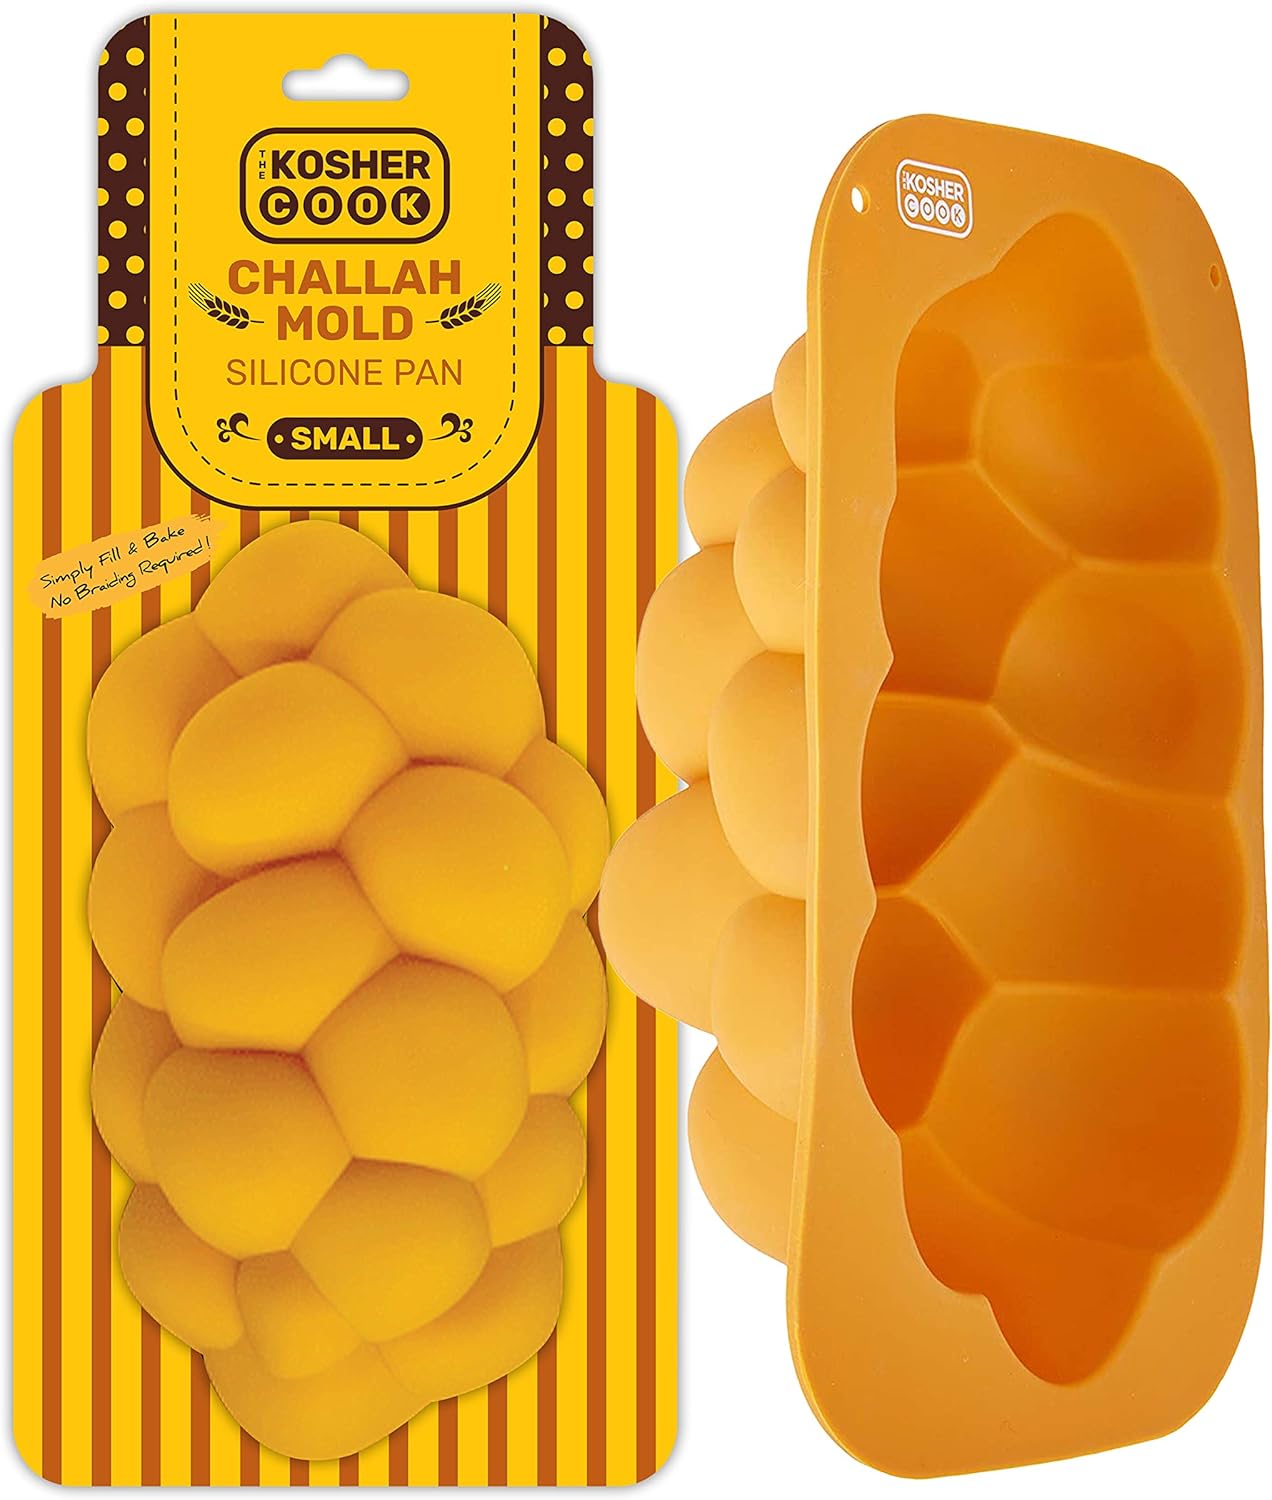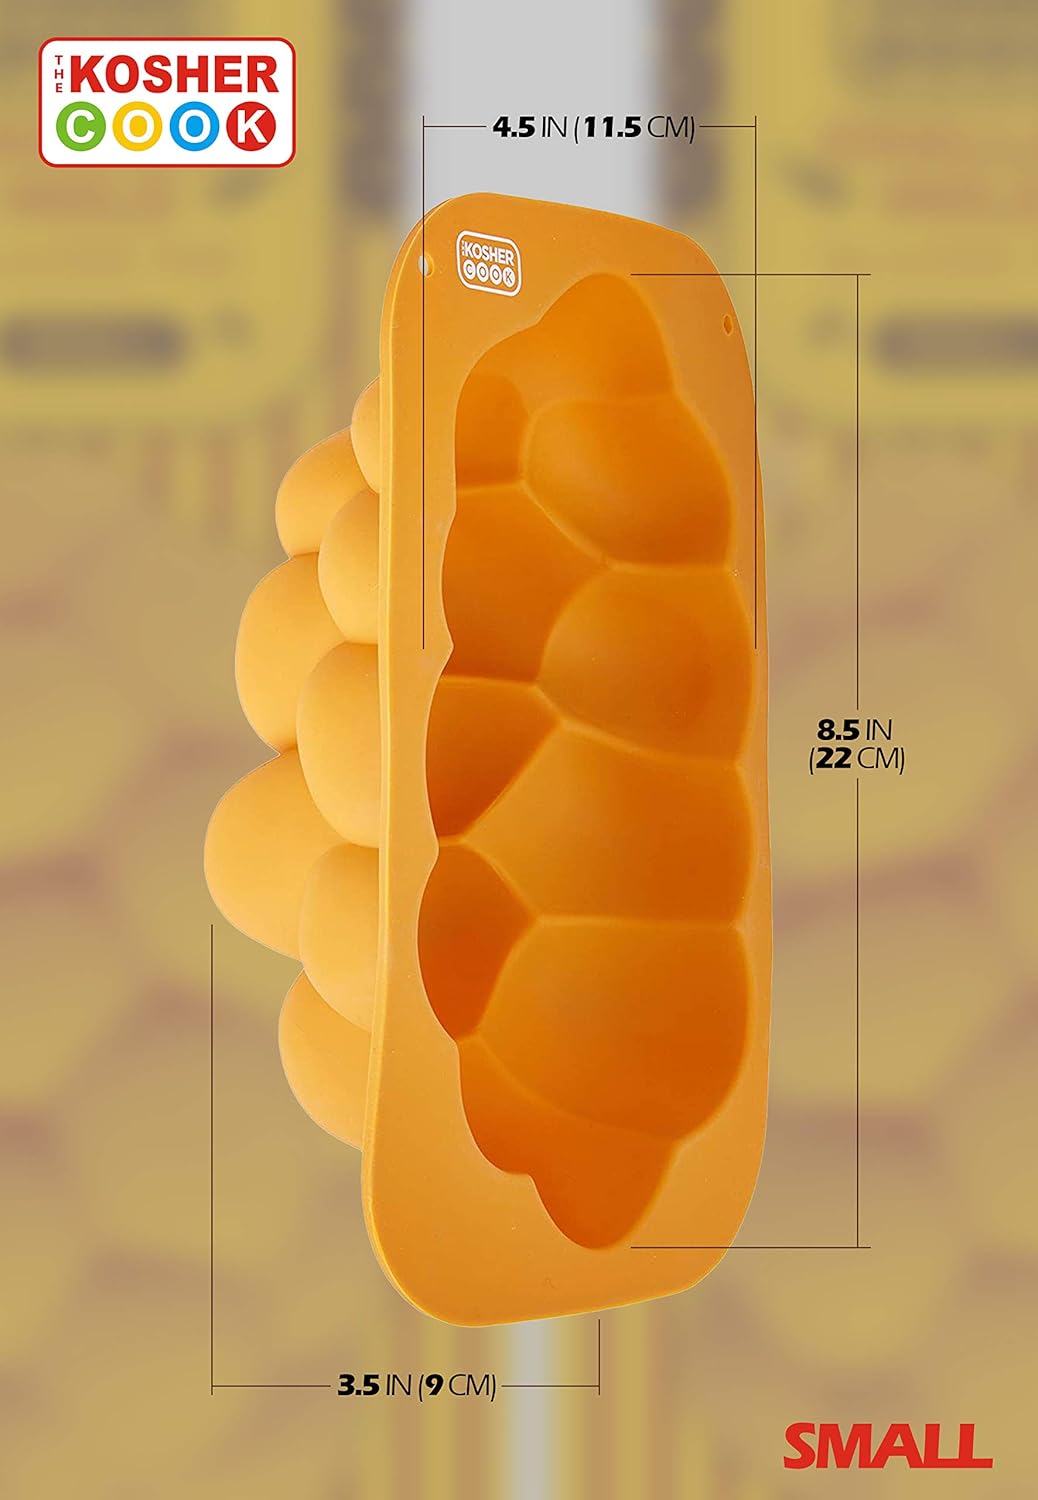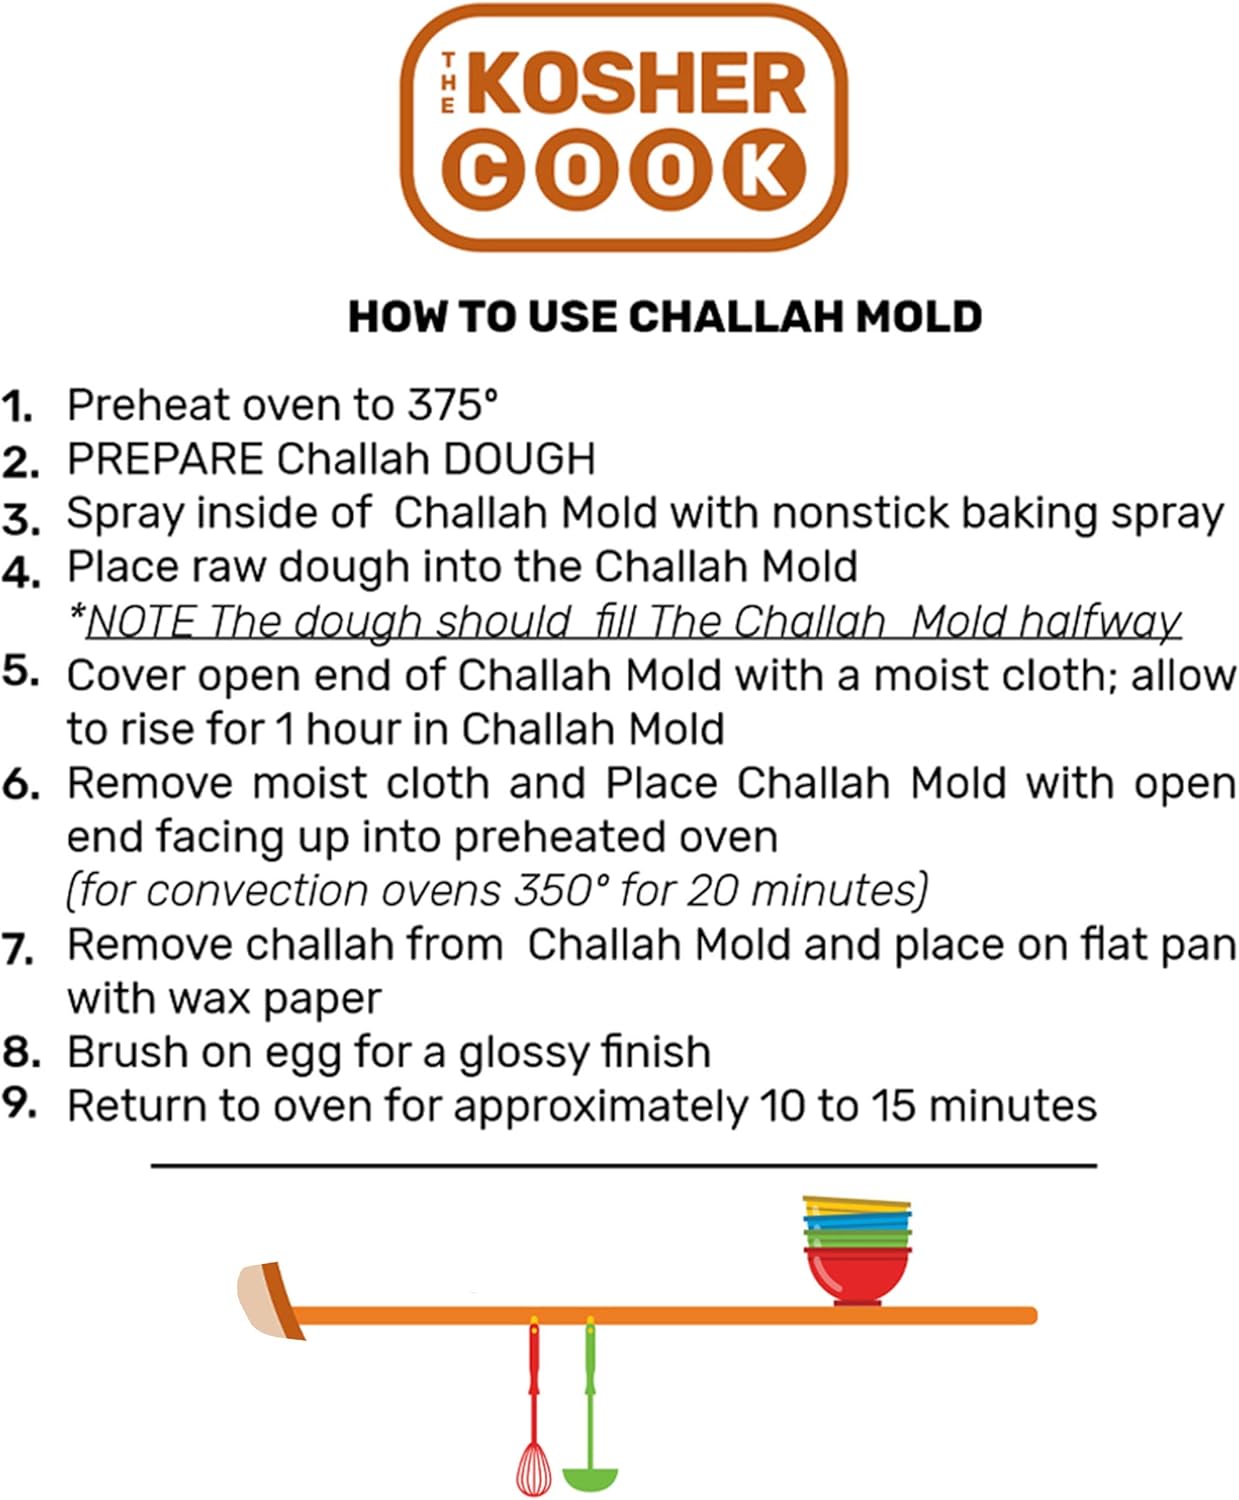
The Kosher Cook Silicone Braided Challah Mold - Small - Braided Oval Challah Pan - Challah Bread Baking Mold - No Shaping Required
Category: Amazon Home
Get perfect looking Challah bread without the effort of twisting and braiding with these Braided Challah mold from The Kosher Cook. Beautifully shaped like braided Challah rolls or loaves , all you need to do is place your Challah dough inside the pan and slide it into the oven. When you remove it from the oven, flip it over and you have stunning challah bread that will make you look like a braiding pro! PRODUCT FEATURES Food Grade Silicone Oven Proof Non Stick AVAILABLE SIZES: Small ChallahMedium ChallahLarge ChallahFour Small Challah Rolls1 Pack2 Pack A BEAUTIFUL SHABBAT TABLE These novelty Judaica kitchen tools help transform your Shabbos table with little effort. Great as a gift, the oval Challah pan is perfect for jewish gifts for hosts and hostesses, friends and family. THE KOSHER COOK The Kosher Cook provides tools and accessories for the Kosher kitchen, making it easier for adherents of Jewish traditions to keep Kosher and celebrate Jewish holidays. All Kosher Cook products are made with premium quality materials, and are designed with practicality and long lasting use in mind.
Features: PERFECT SIZE: Approximate Challah Size: 8.5" (22cm) Length, 4.5" (11.5cm) Width 3.5" (9cm)Depth . THIS MAKES A SMALL CHALLAH. If you want a different size Challah search for other sizes challah mold. | NO BRAIDING NEEDED: Get that perfect braided look with your own homemade challah. Simply place the dough in the baking mold and bake. No more hours before Shabbos trying to figure out how to braid a hallah. | PREMIUM QUALITY: Made from food safe and BPA free silicone, this baking pan is safe for you and your family, and built to last. | GREAT GIFT: Preparing for Shabbat just got easier! This makes wonderful Jewish gifts for women, Jewish friends, family, colleagues or a Shabbat hosts or hostess. | THE KOSHER COOK: Our aim is to make it easier to keep a kosher kitchen and run a Jewish home with practical, useful products that make Jewish culinary traditions simple.